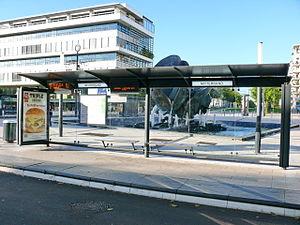
Mobilier de la station François Mitterrand du réseau de bus d'Angers (réseau Irigo)
Le réseau de transports en commun angevins est organisé par la communauté urbaine Angers Loire Métropole. Commercialisé sous la marque Irigo, il est composé d'un réseau de bus, d'autocars péri-urbains et d'une ligne de tramway. Les transports en commun angevins sont gérés par délégation de service public par le groupe RATP Dev depuis le 1ᵉʳ juillet 2019, après 40 années passées sous la tutelle de Keolis. Le réseau couvre le territoire de la communauté urbaine d'Angers Loire Métropole soit 29 communes et environ 290 000 habitants.